Helen Gatch

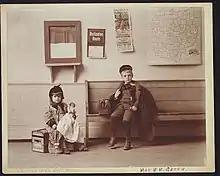
Waiting for the train, 1893 photo by Helen Gatch

Helen Plummer Gatch ("née" Plummer; 1862–1942) was an American painter and photographer known for depicting family members and views of the Oregon Coast.